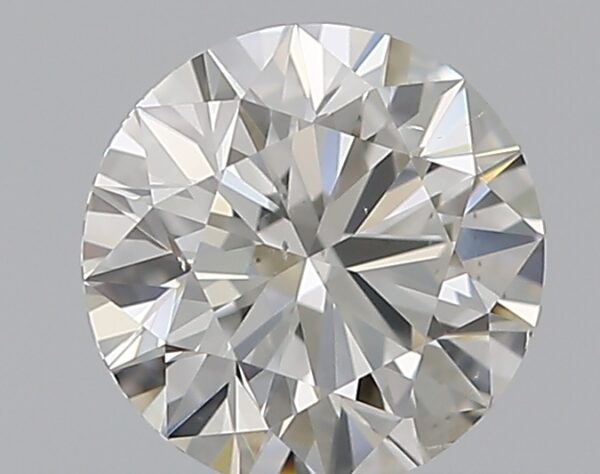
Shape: round
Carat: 0.5
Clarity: SI1
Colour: G
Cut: EX
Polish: EX
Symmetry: EX
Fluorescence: N
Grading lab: GIA
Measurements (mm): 5.12 x 5.14 x 3.14